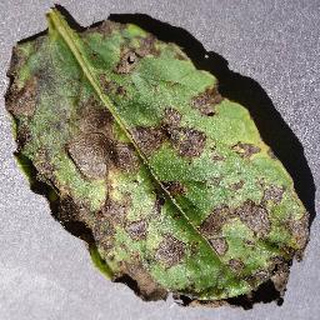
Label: potato_early_blight